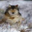
Label: wolf